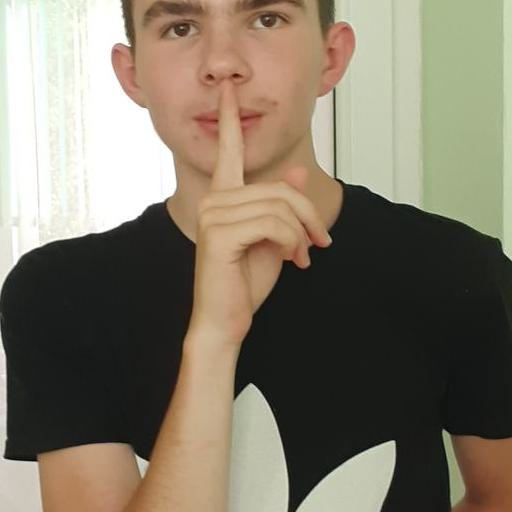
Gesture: mute